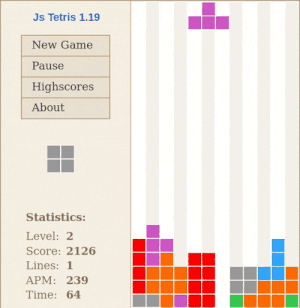
Tetris est un jeu vidéo de puzzle conçu par Alekseï Pajitnov à partir de juin 1984 sur Elektronika 60. Lors de la création du concept, Pajitnov est aidé de Dmitri Pavlovski et Vadim Guerassimov pour le développement. Le jeu est édité par plusieurs sociétés au cours du temps, à la suite d'une guerre pour l'appropriation des droits à la fin des années 1980. Le déroulement précis du développement et des premières commercialisations est encore débattu dans les années 2010. Après une exploitation importante par Nintendo, les droits appartiennent depuis 1996 à la société The Tetris Company. Cette société a vendu les droits d'exploitation sur mobiles à Electronic Arts et sur consoles à Ubisoft.